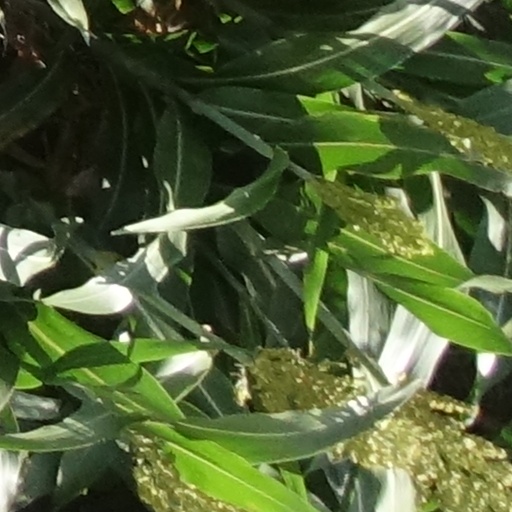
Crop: sorghum